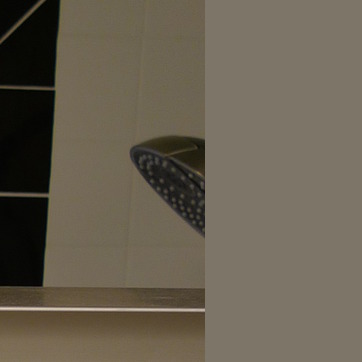
Material: plastic